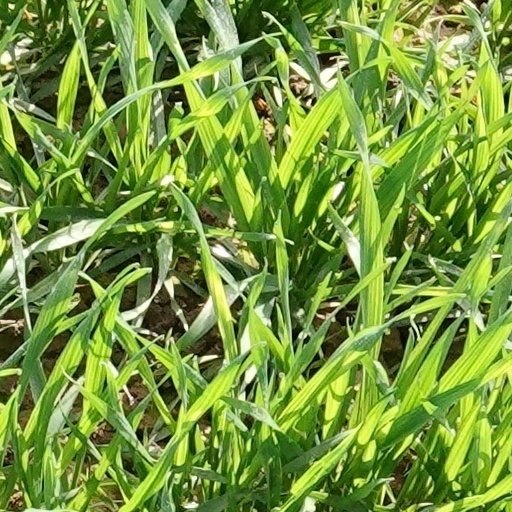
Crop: wheat